Enel North America

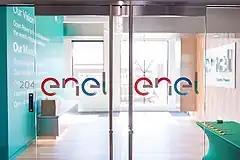

Enel North America started generating energy from wind sources in Oklahoma through Enel Green Power in 2012, with the first wind farm being Rocky Ridge. Since then, the company has built or started construction of 13 wind farms in Oklahoma, representing over 2 GW of operating capacity.